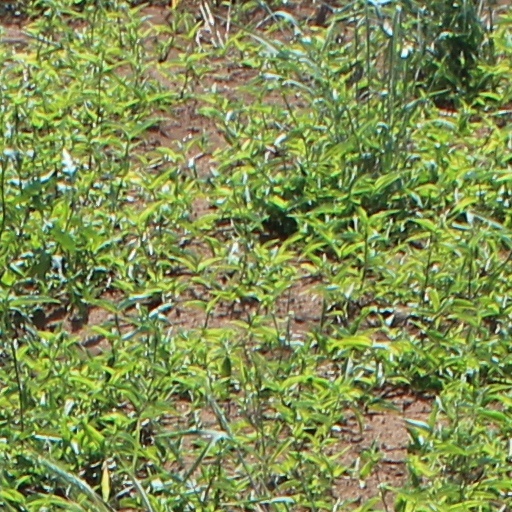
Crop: wheat